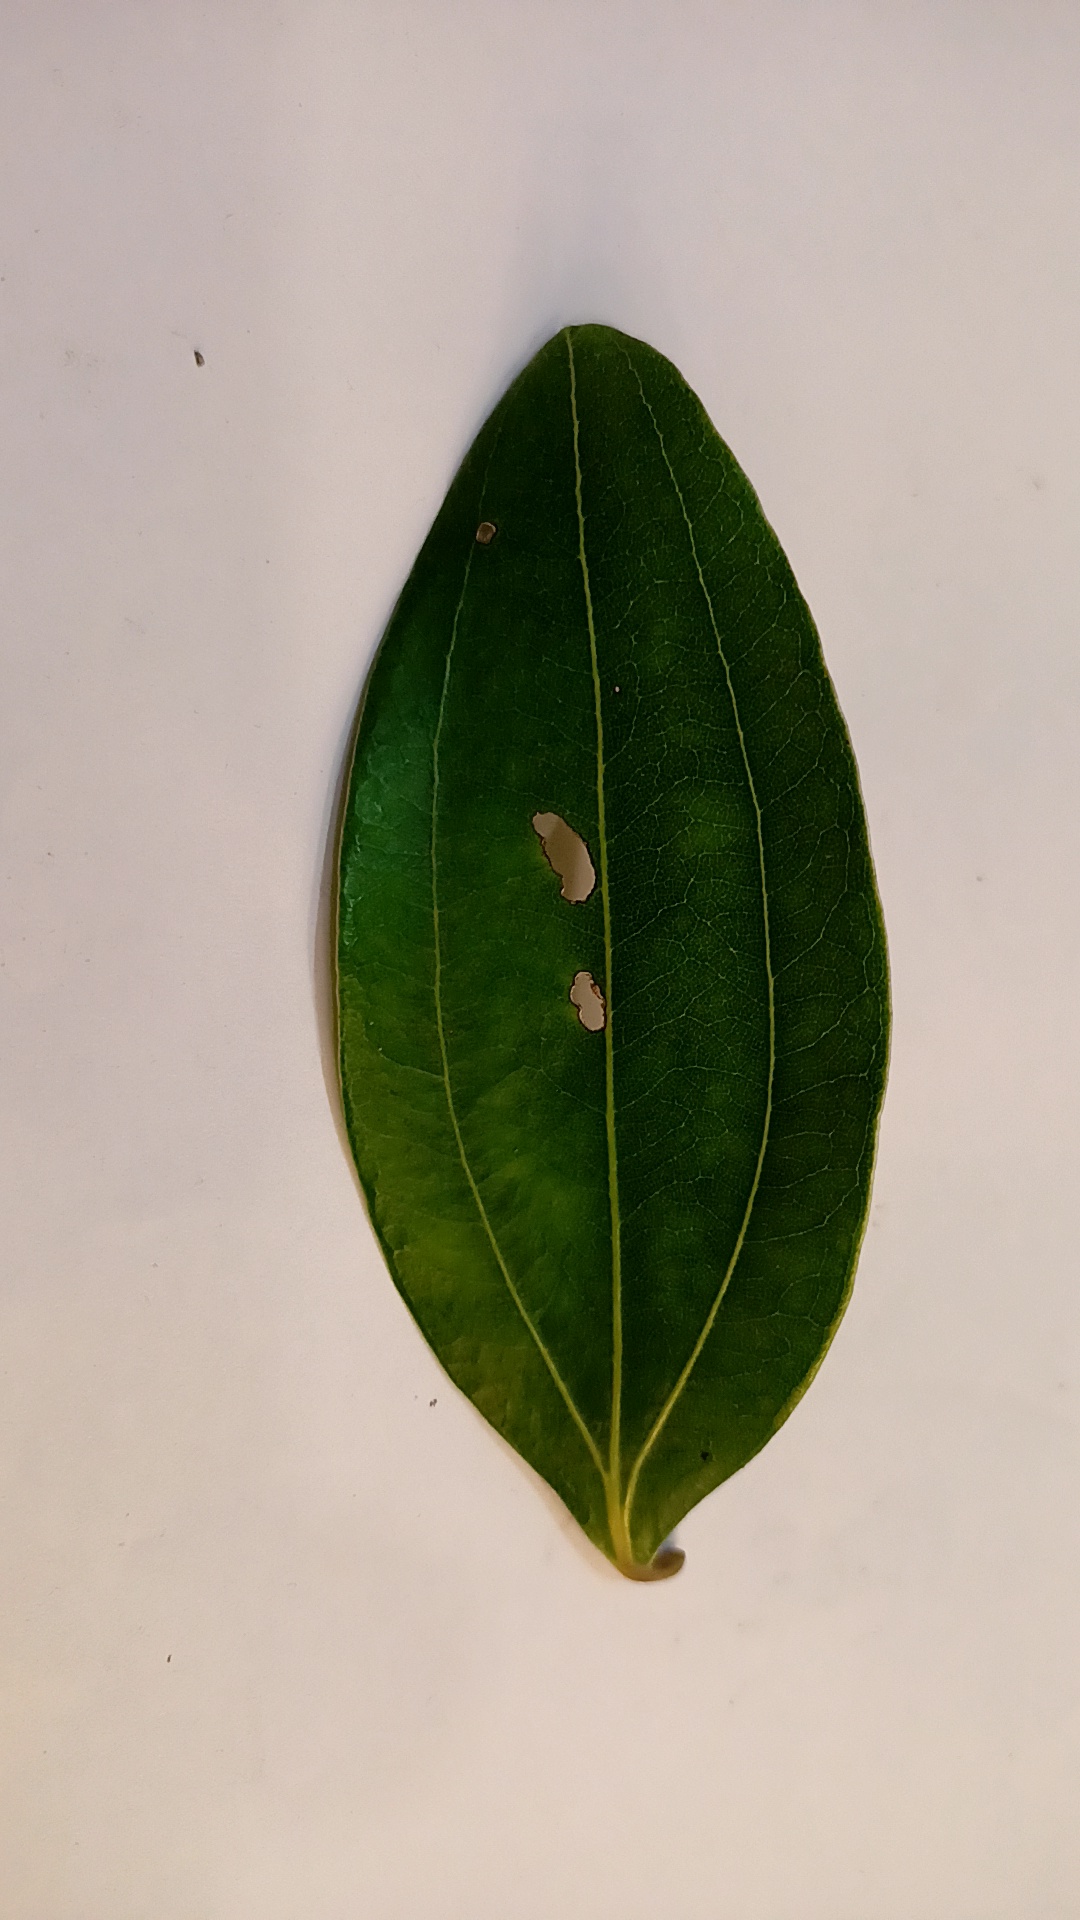
Label: Disease